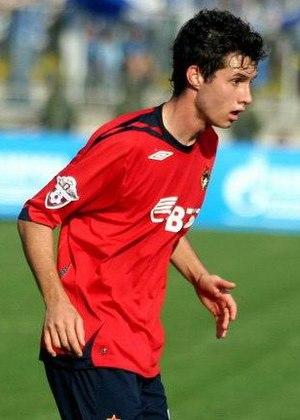
Eduardo Ratinho est un footballeur brésilien.